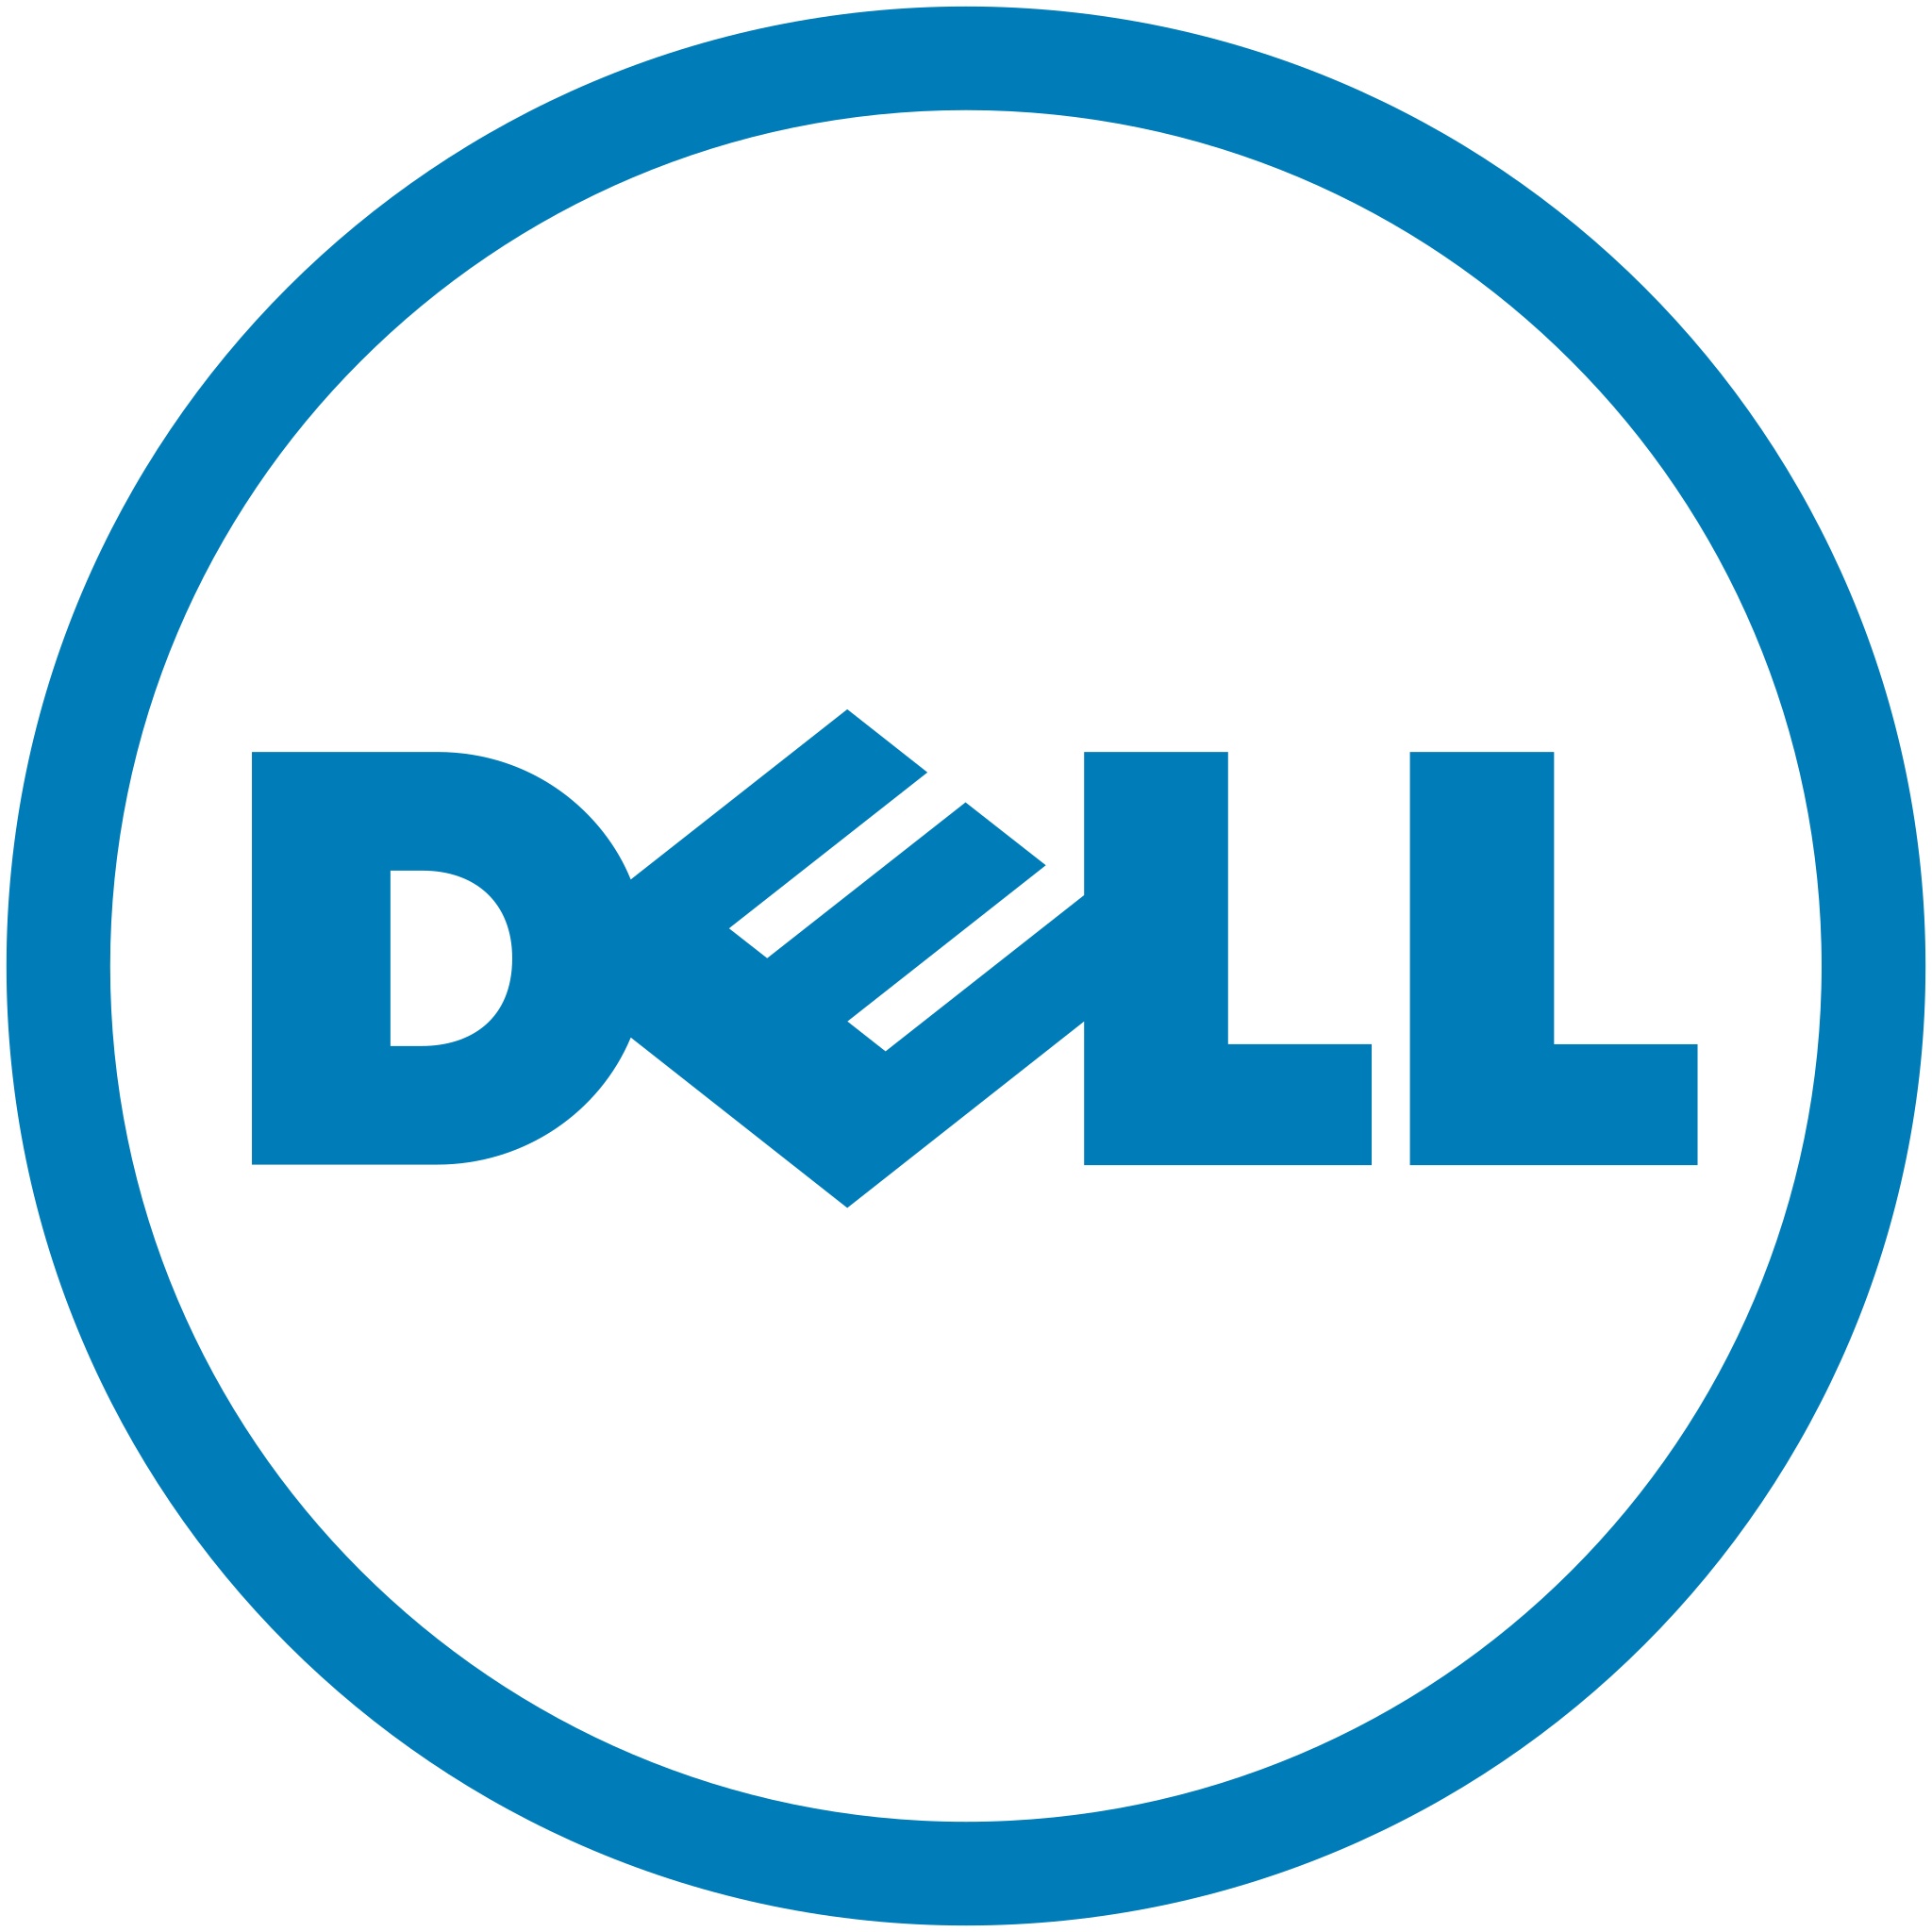
DELL - 63T9G NEW EOL DELL SAS 3.5IN HD TRA
Brand: Tech Network Supply
** CONTACT US at sales@technetworksupply.com FOR PRICING & ORDERS ** Detail: NEW EOL DELL SAS 3.5IN HD TRA Model: 63T9G Manufacturer: DELL Availability: In Stock
Category: Electronics > Electronics Accessories > Computer Components > Storage Devices > Hard Drives